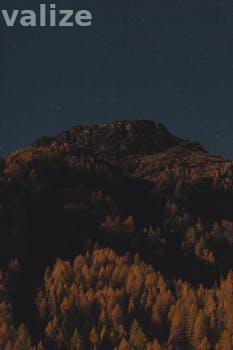
Label: Watermark